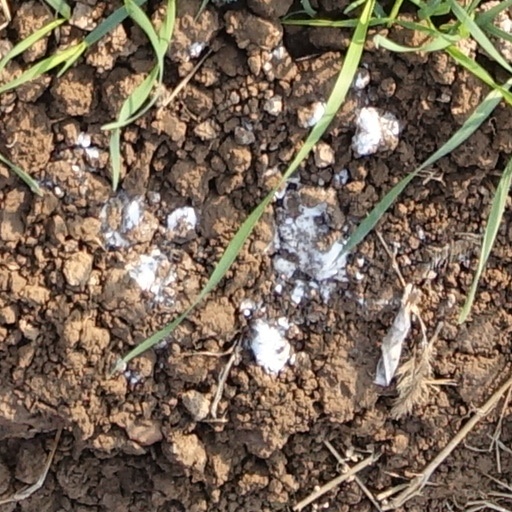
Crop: wheat